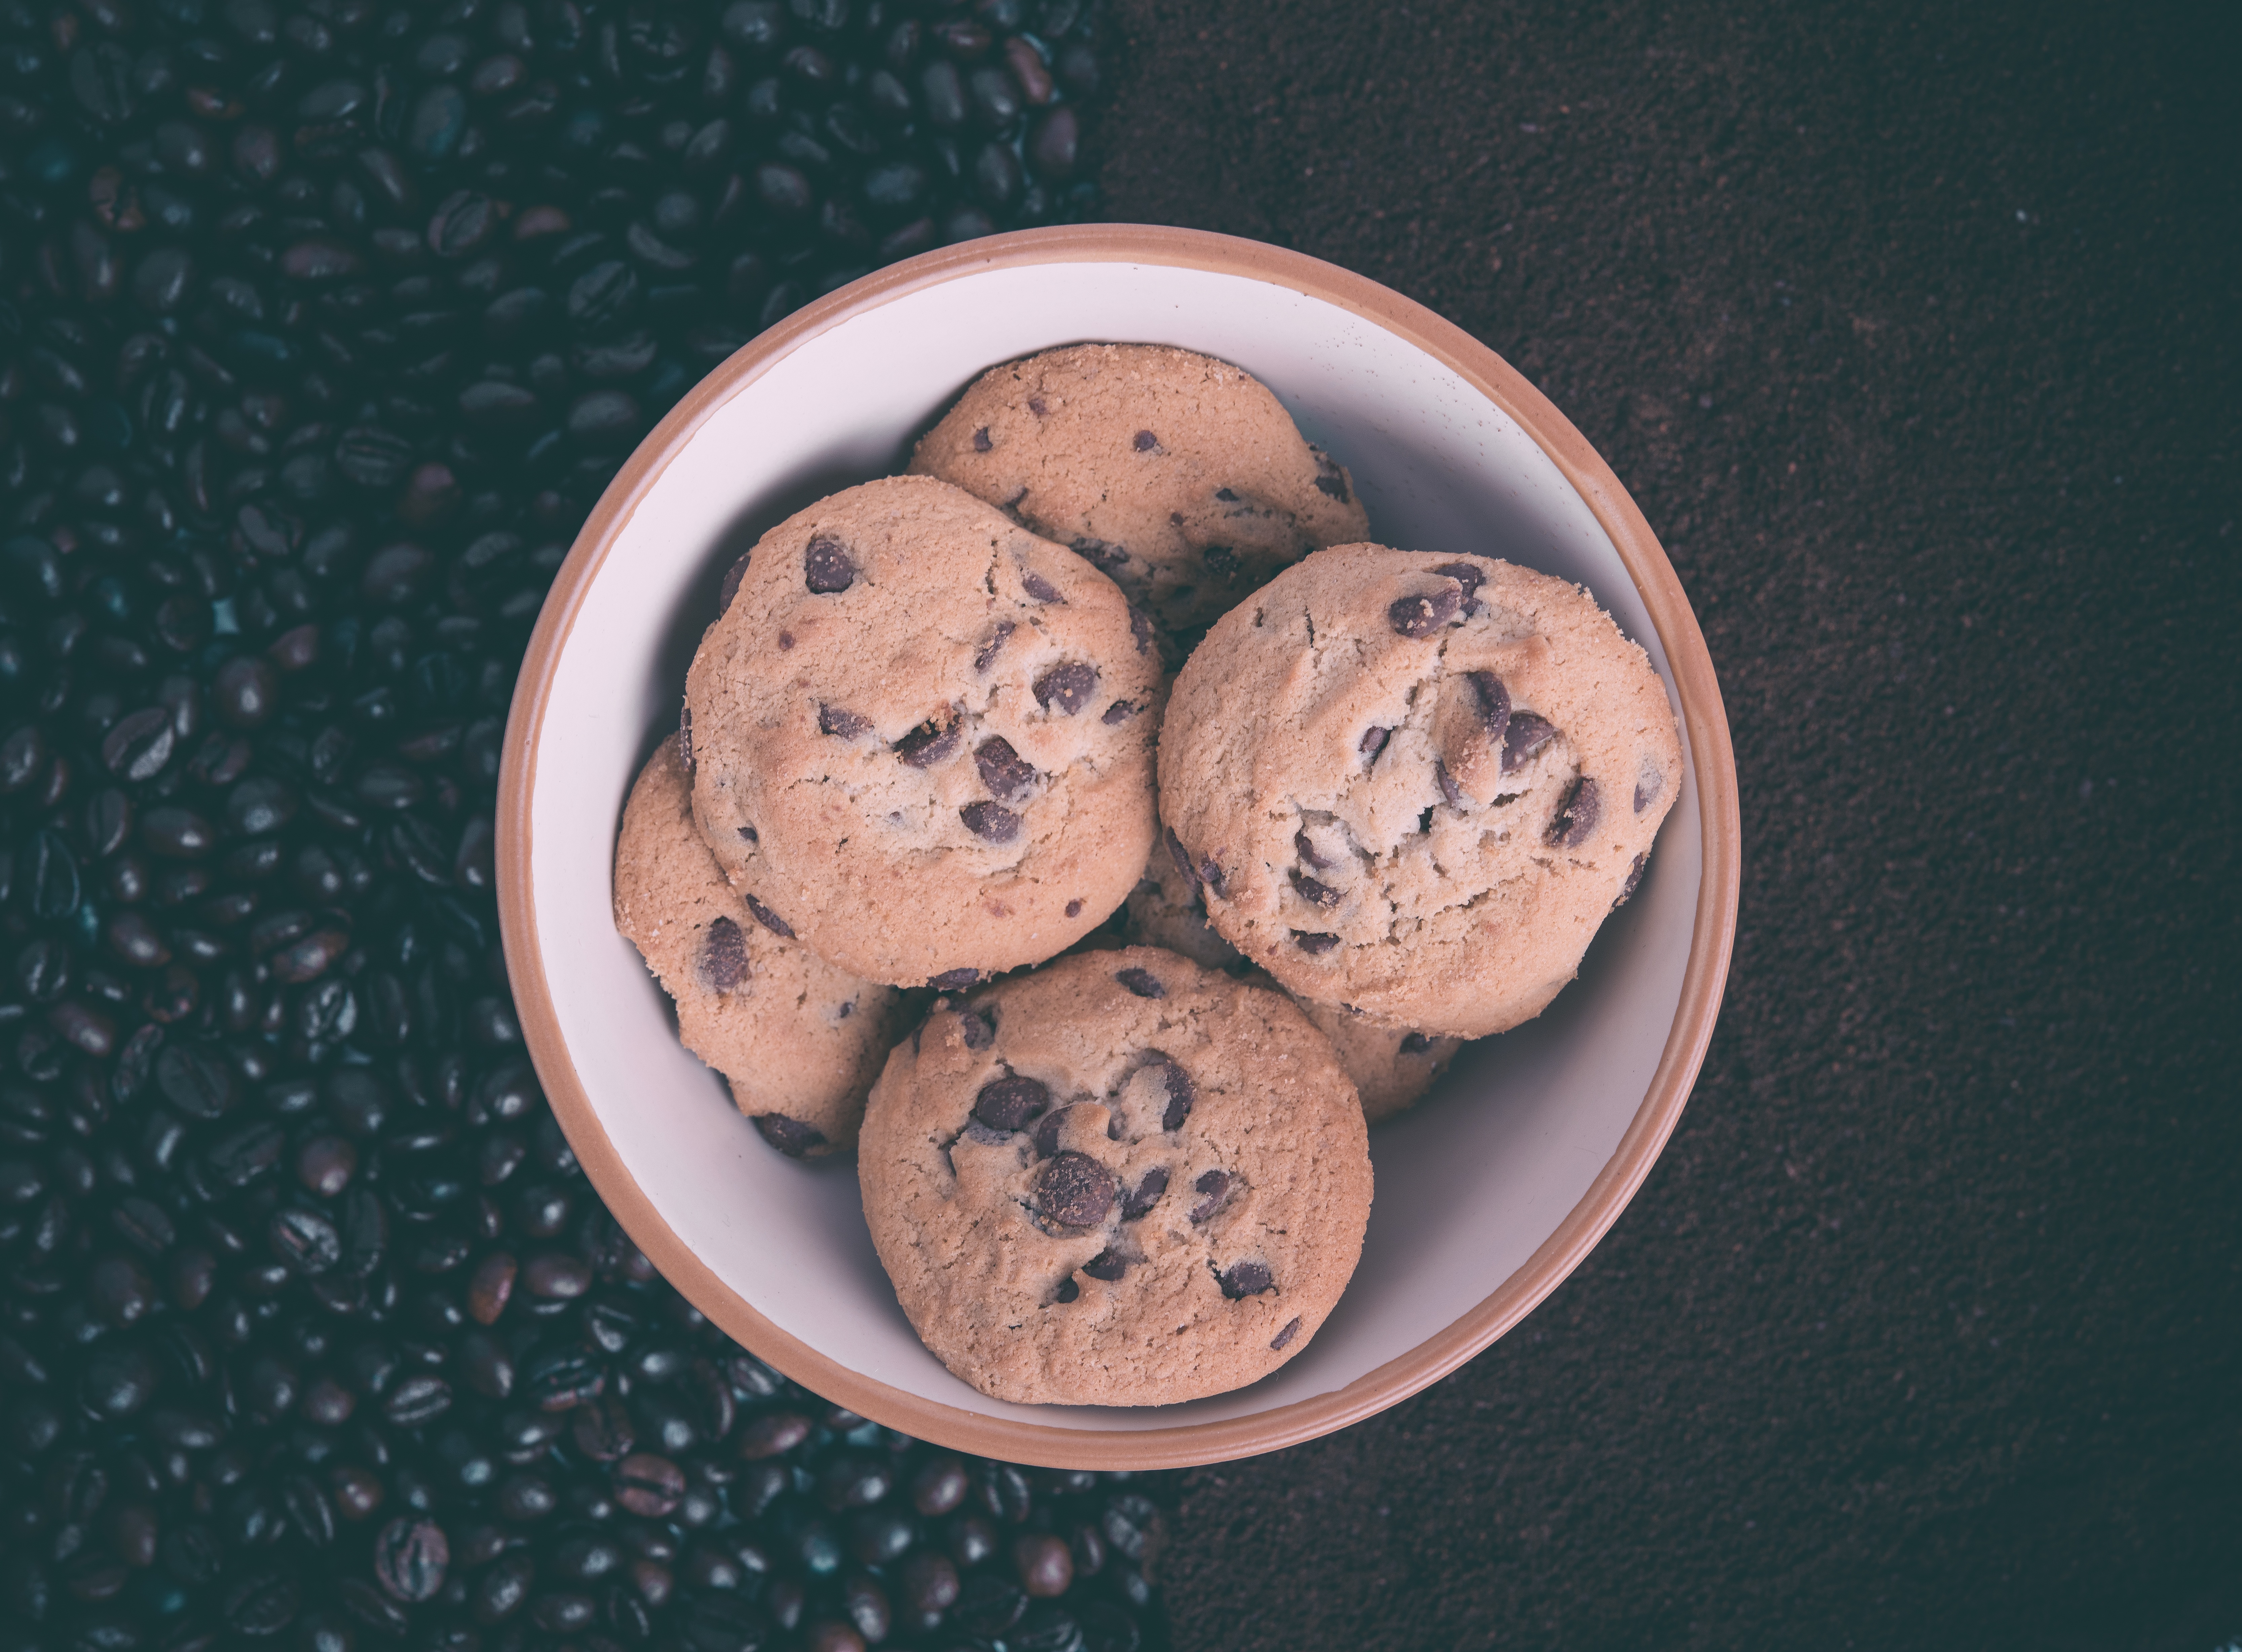
food, produce, breakfast, chocolate, baking, cookie, ice cream, dessert, cookies, treats, sweets, icing, baked goods, chip, flavor, snack food, cookies and crackers, chocolate truffle